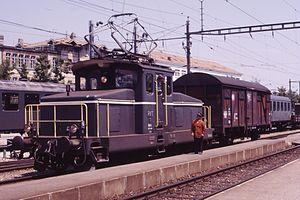
La Compagnie de chemin de fer Régional du Val-de-Travers est une ancienne entreprise suisse créée en 1881 et disparue, par fusion, en 1999.